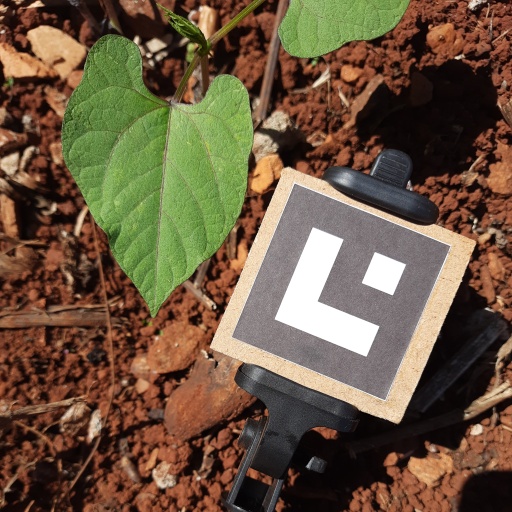
Observations: wavy surface, no eating holes, under sunlight